Estonia in the Junior Eurovision Song Contest 2024

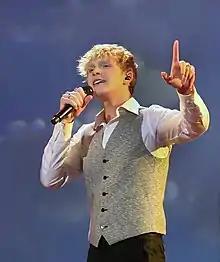
Jaagup Tuisk, co-host of 2024

The 2024 series of the competition commenced on 7 April, together with the selection show of the youngest age category, which consisted of singers aged between 3 and 7 years old, and continued the following week with the selection show of the middle age category of 8 to 10 year olds, being held on 14 April; the eldest age category for singers aged between 11 and 13 years old had a selection show held on 21 April, where the three artists with the most points from the jury qualified to the final directly and an additional wildcard finalist was chosen according to the public votes. The winners of the two younger age categories were revealed during a live show called the first final, held on 28 April, while the winner of the eldest category, as well as the Estonian representative in the Junior Eurovision Song Contest, was selected on 5 May during the so-called second final.